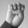
ASL letter: E